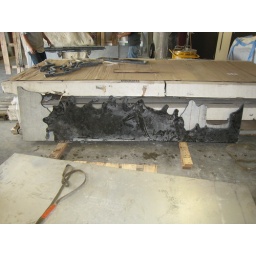
It is looking awesome. The water jet cuts through the stone like butter in a precise computer-controlled pattern.